Johann Christof Merck

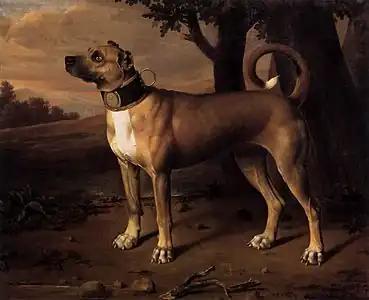
The Ulmer Mastiff

Johann Christof Merck, or Merk (before 1695, Schwäbisch Hall – after 1726, Potsdam) was a German painter who specialized in uniformed portraits and animals.